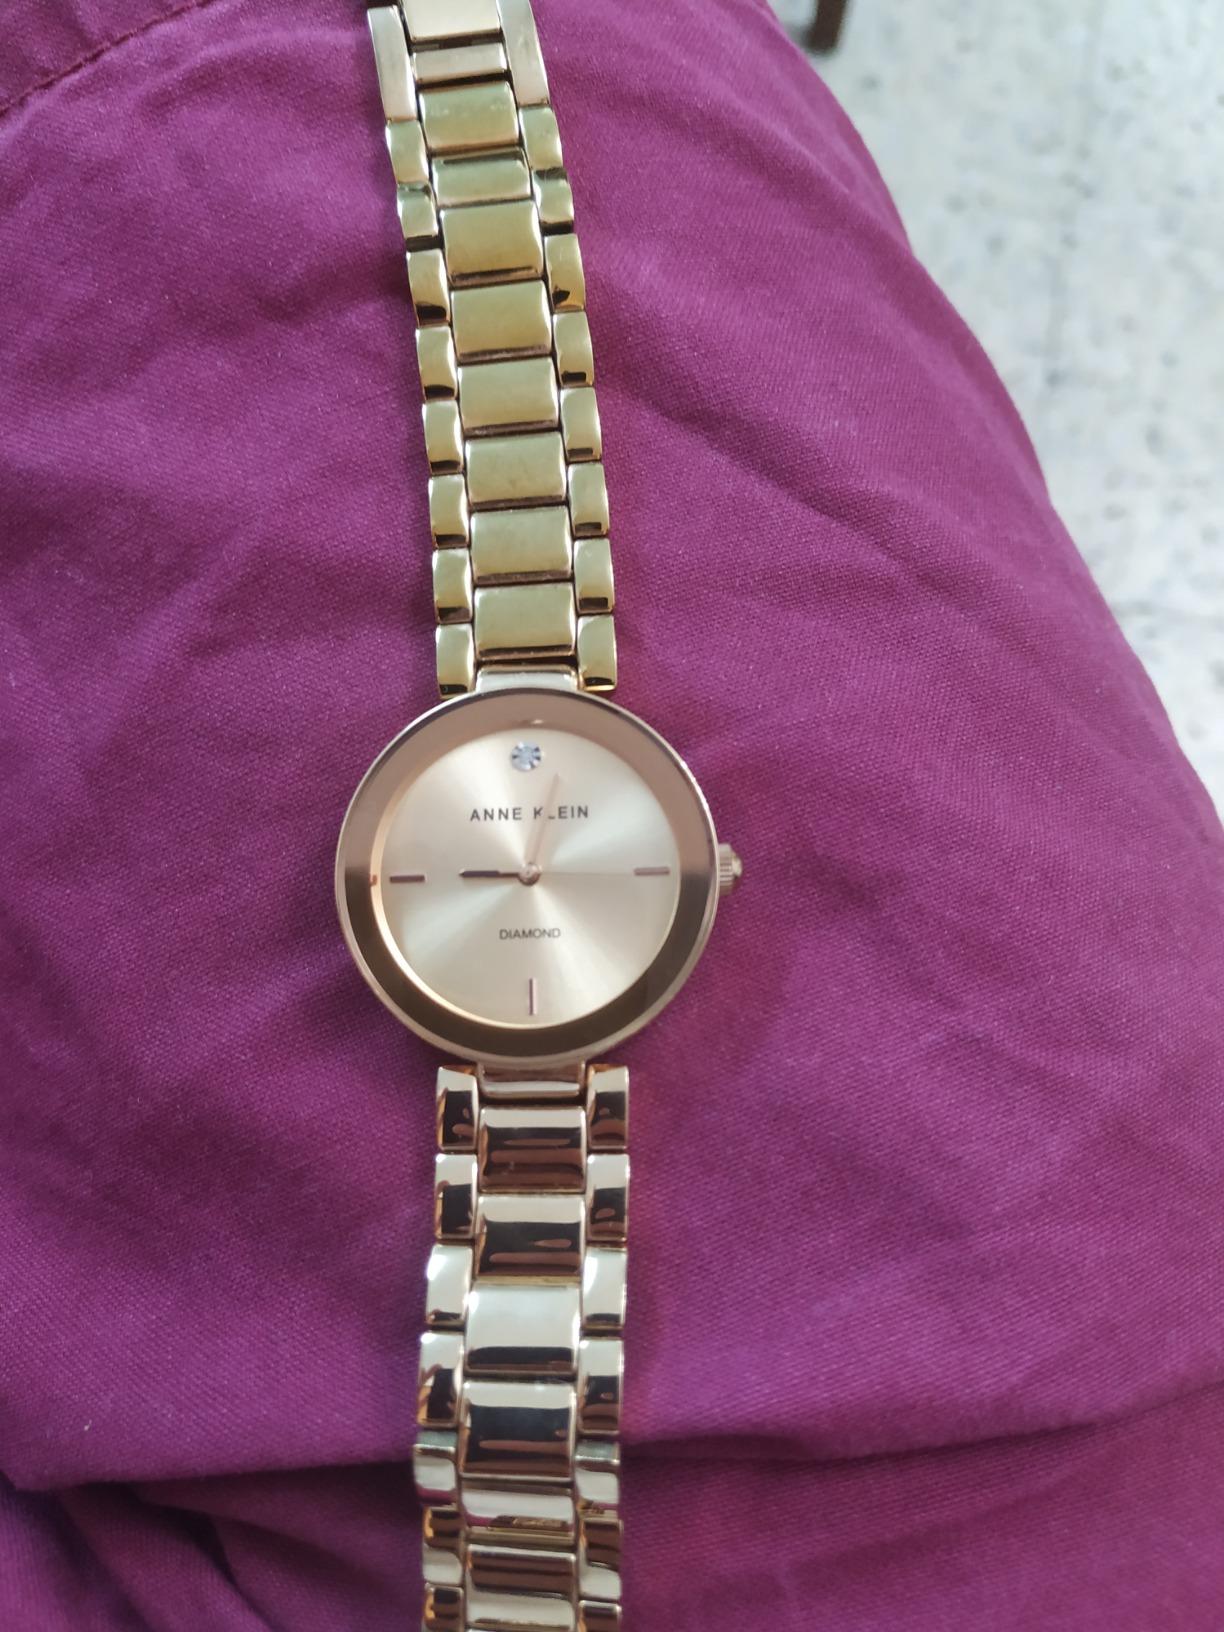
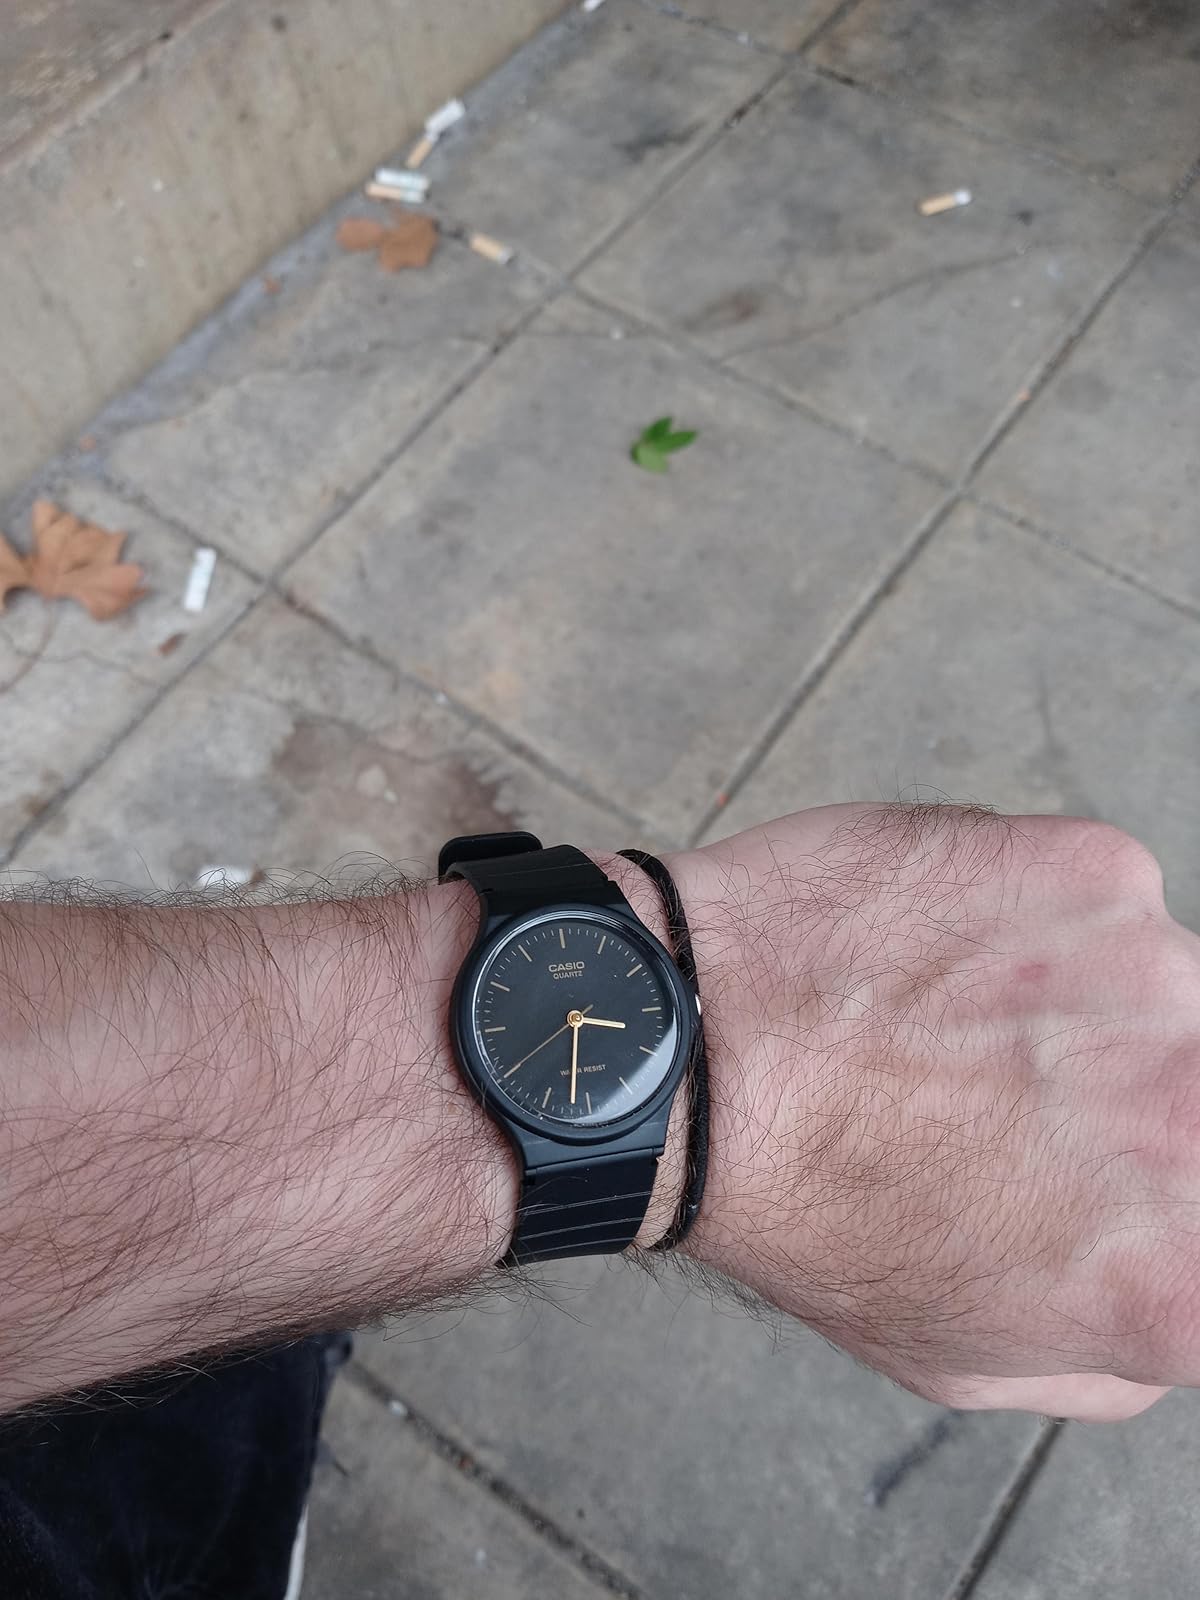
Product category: accessories_watch
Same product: no